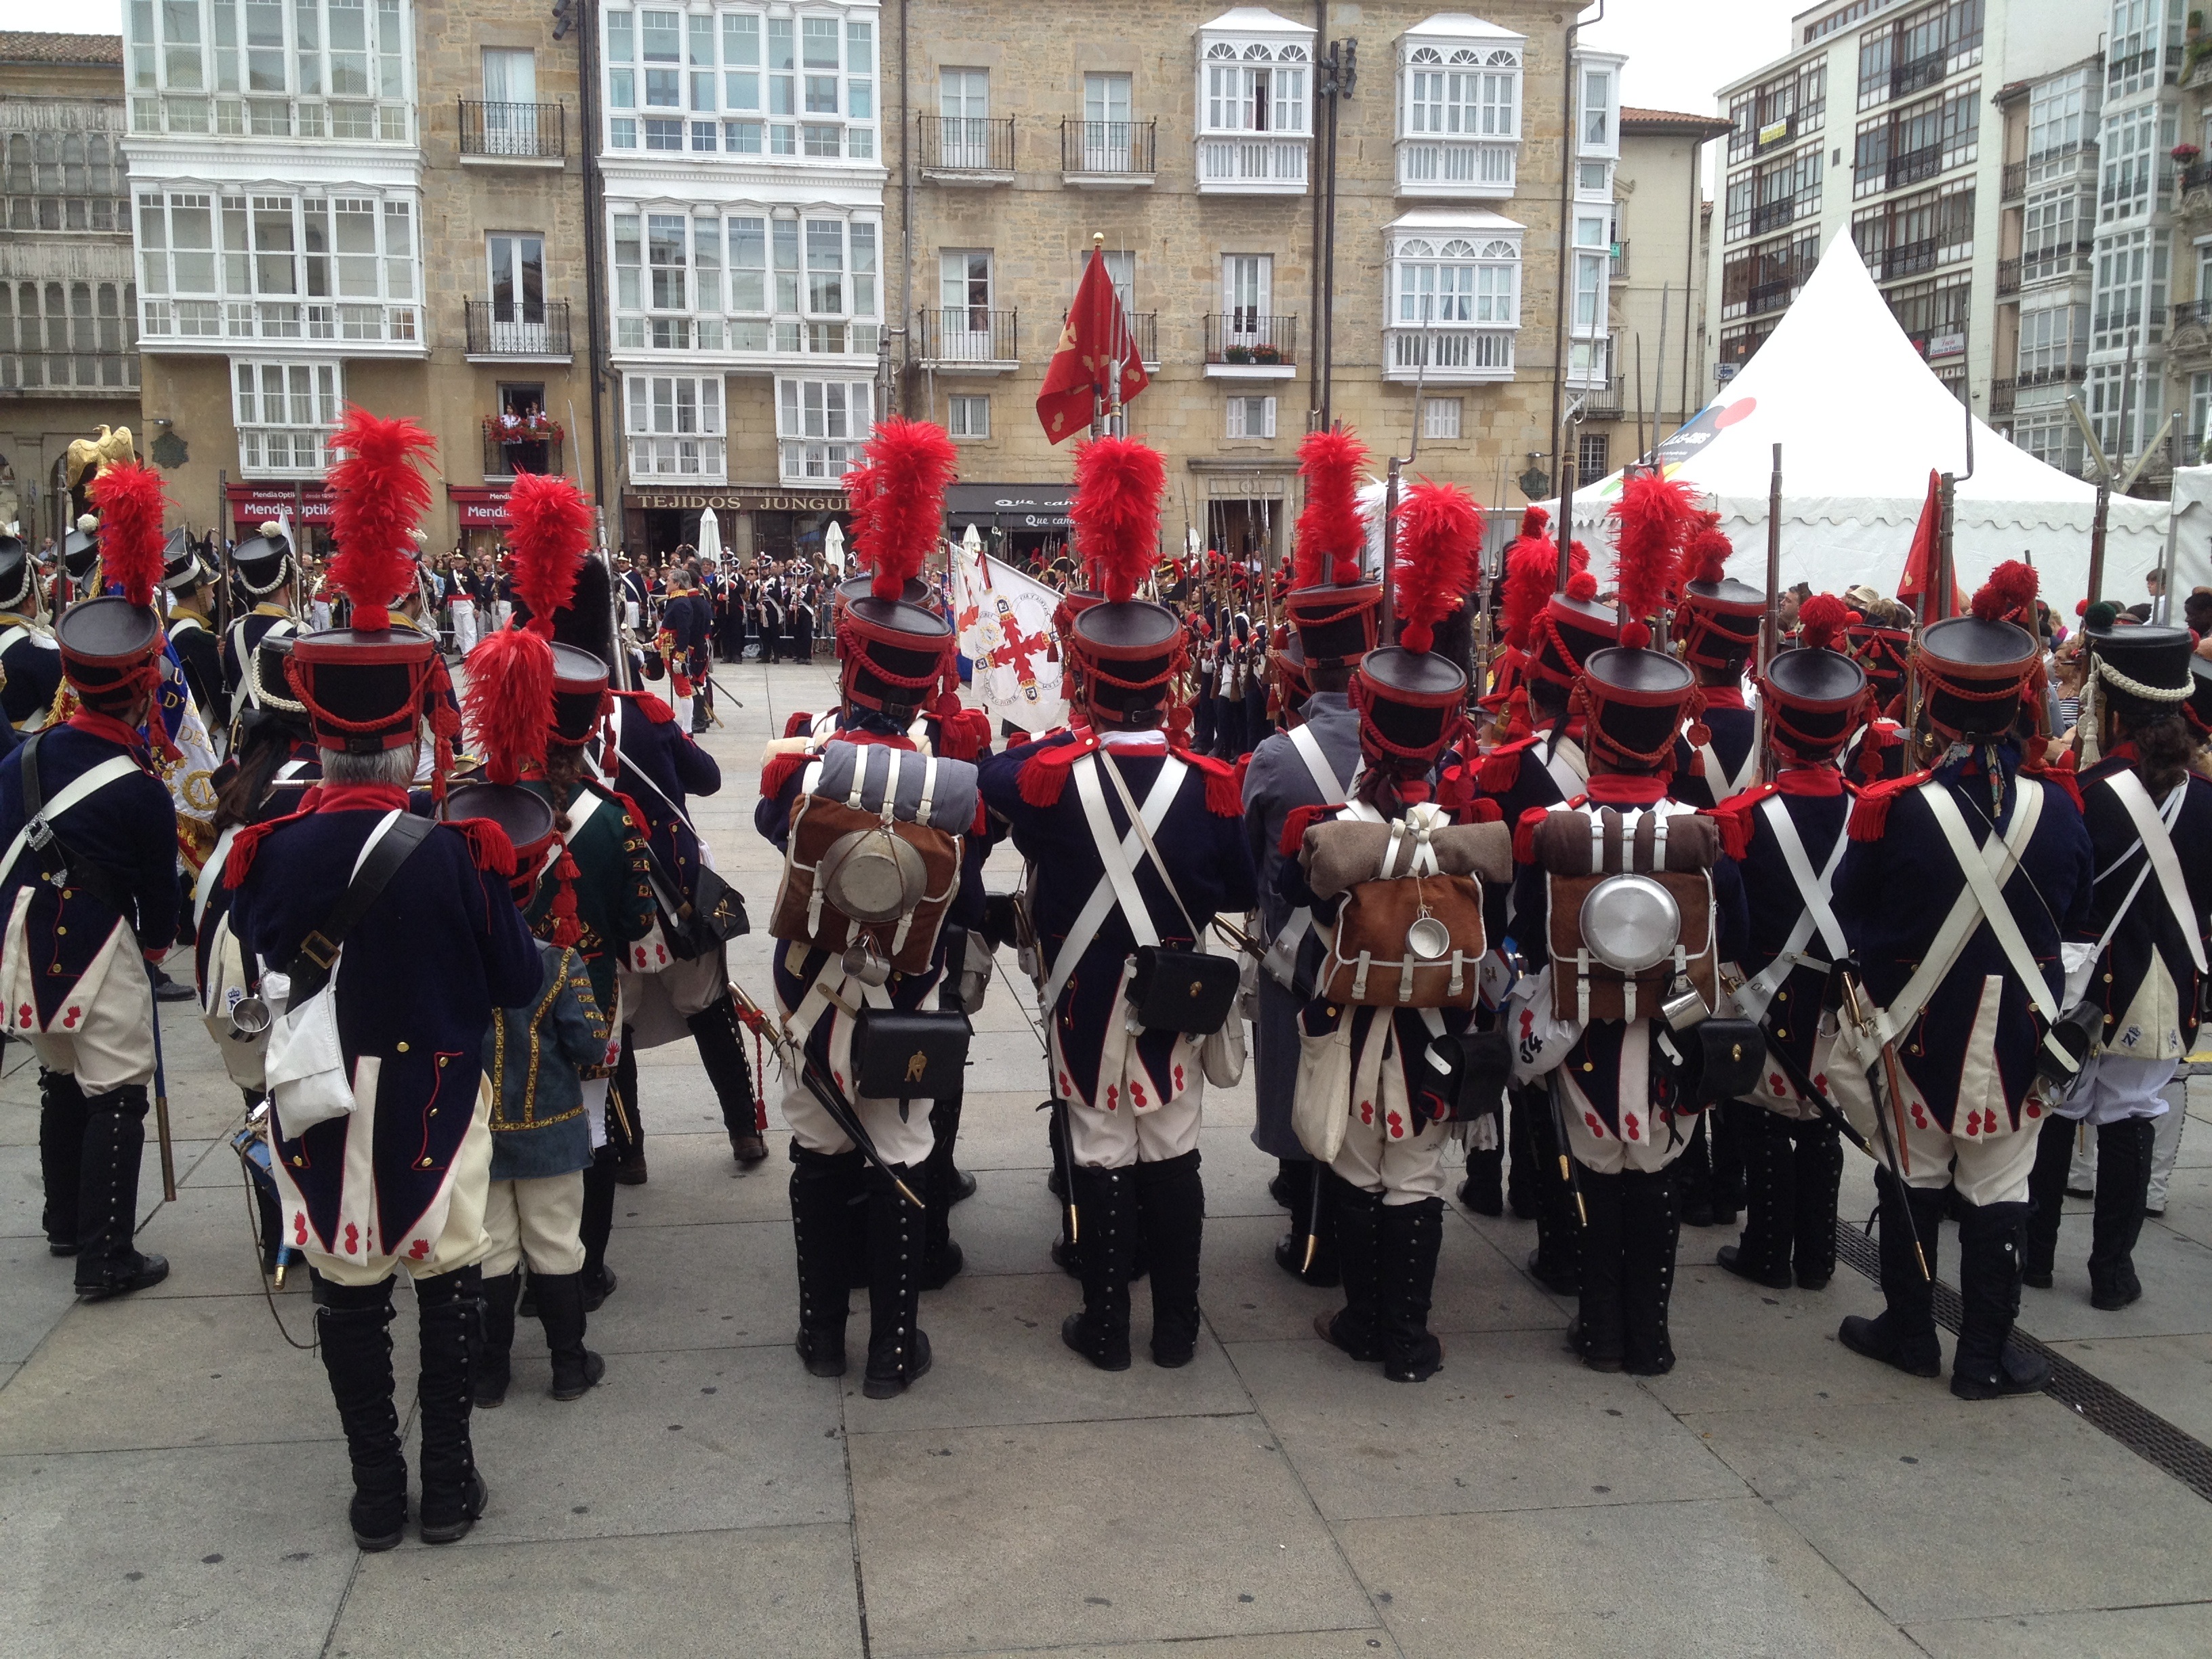
person, white, army, plaza, musician, profession, parade, marching band, festival, french, orchestra, virgin, marching, vitoria, musical ensemble